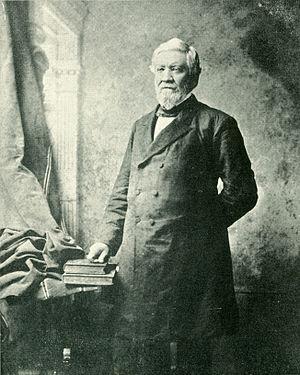
Williams Carter Wickham est un avocat, juge, homme politique, et un important général confédéré de cavalerie qui a combattu lors des campagnes de Virginie pendant la guerre de Sécession. Après la guerre, il occupe divers postes politiques et est président de la société Chesapeake and Ohio Railway.